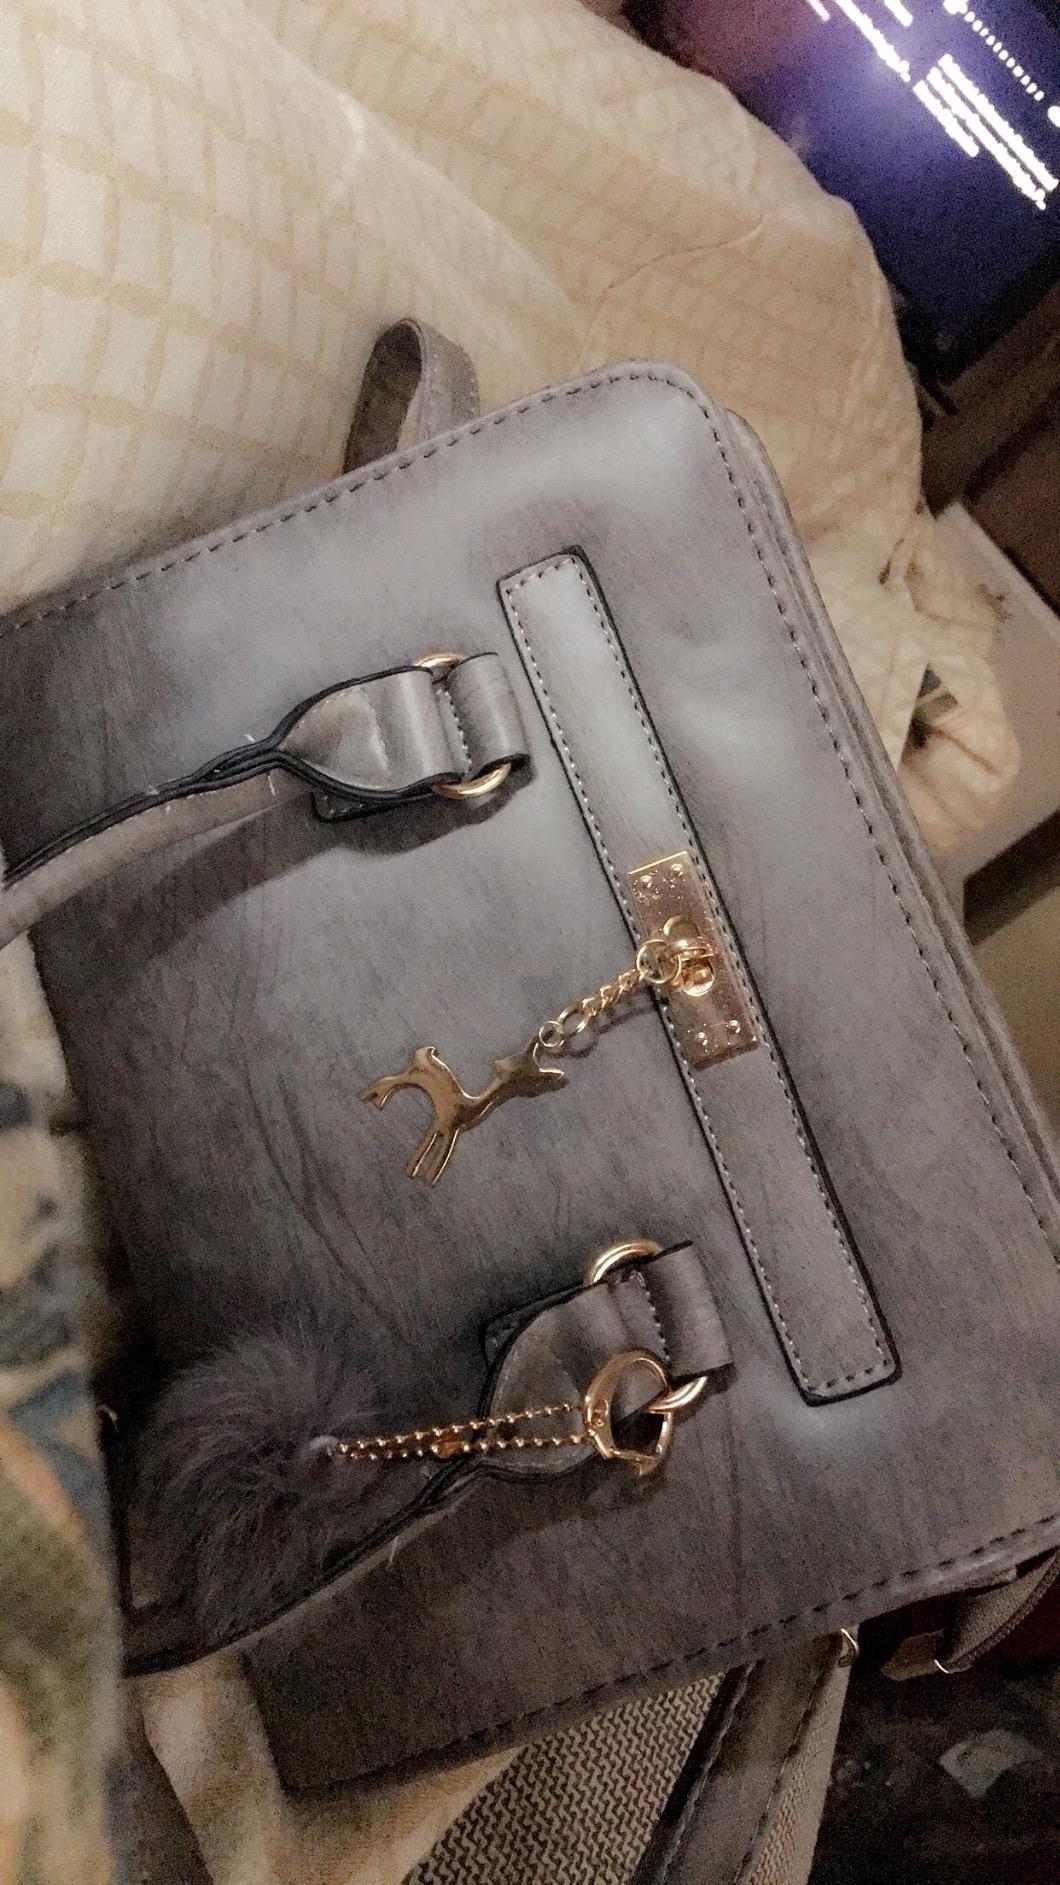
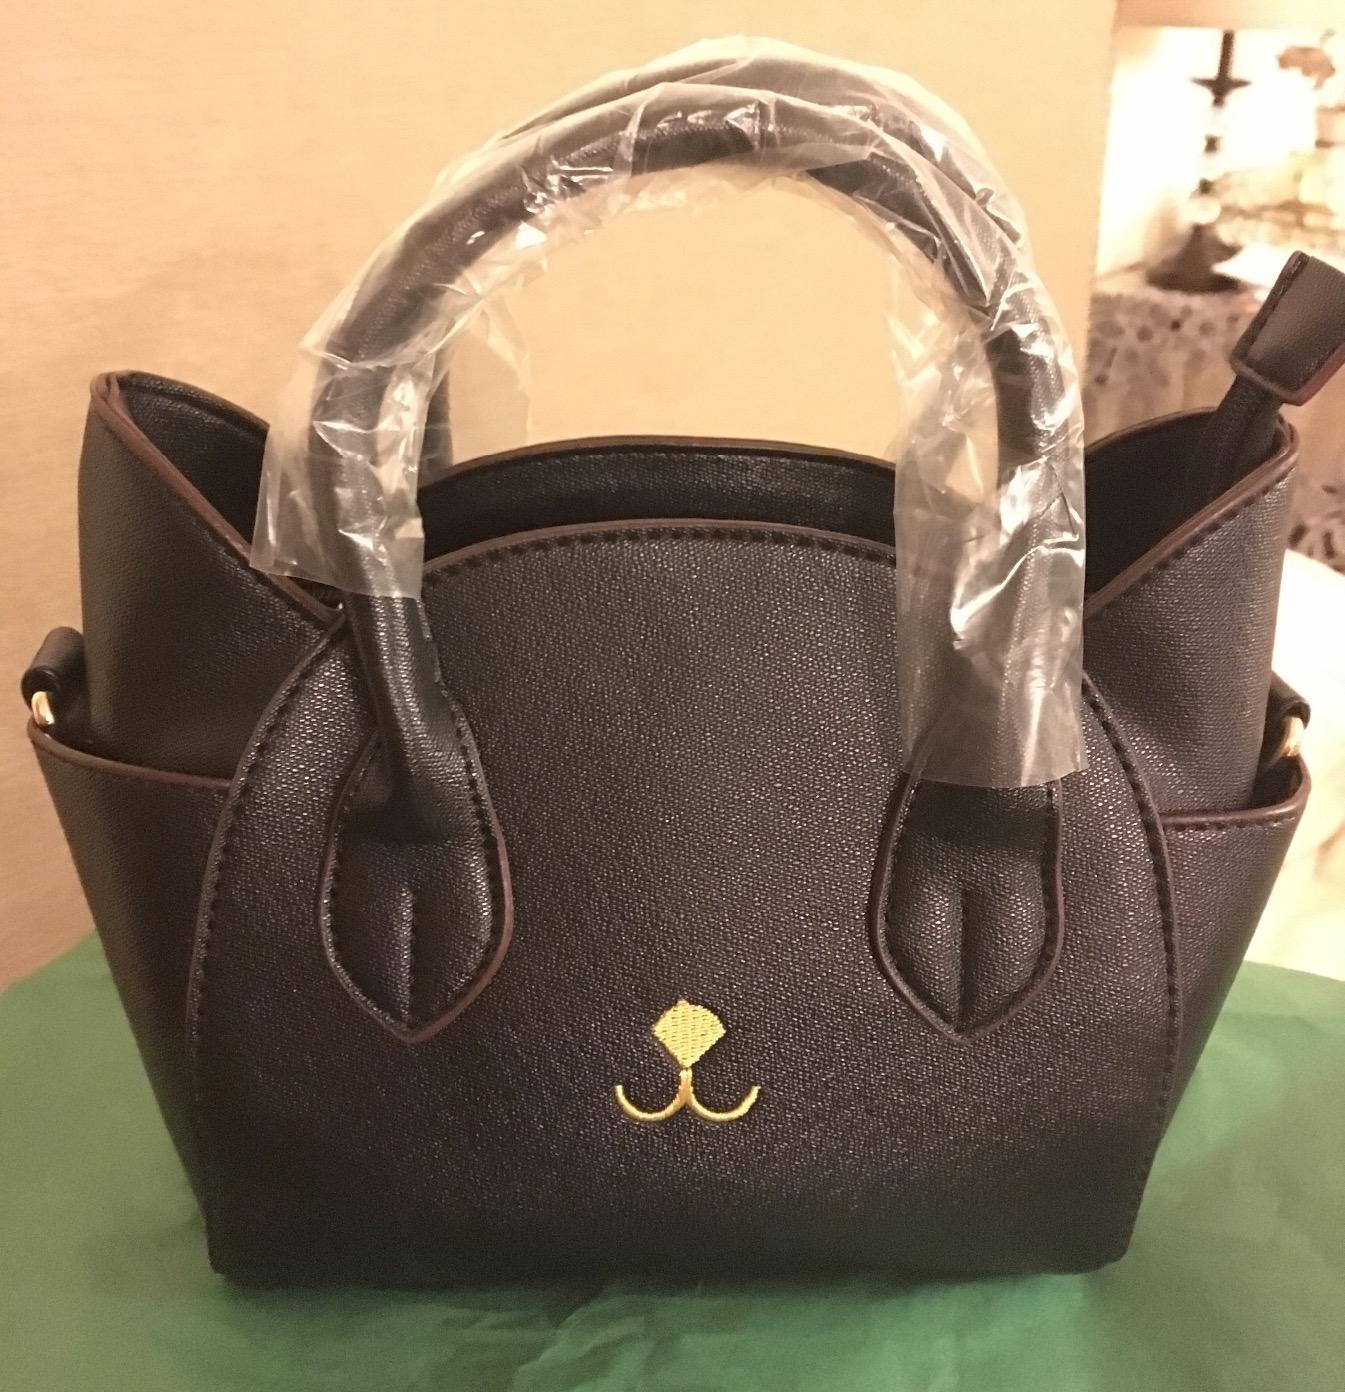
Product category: accessories_handbag
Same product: no